Eric Berry

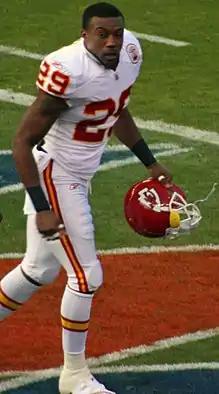
Berry with the Kansas City Chiefs in 2010

James Eric Berry (born December 29, 1988) is an American former professional football player who was a safety for the Kansas City Chiefs of the National Football League (NFL). He played college football for the Tennessee Volunteers, earning unanimous All-American honors twice and recognition as the best collegiate defensive back in the country. Berry was selected by the Chiefs fifth overall in the 2010 NFL draft. He was voted to the Pro Bowl five times and named first-team All-Pro three times.